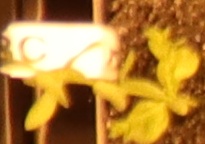
Label: Flax